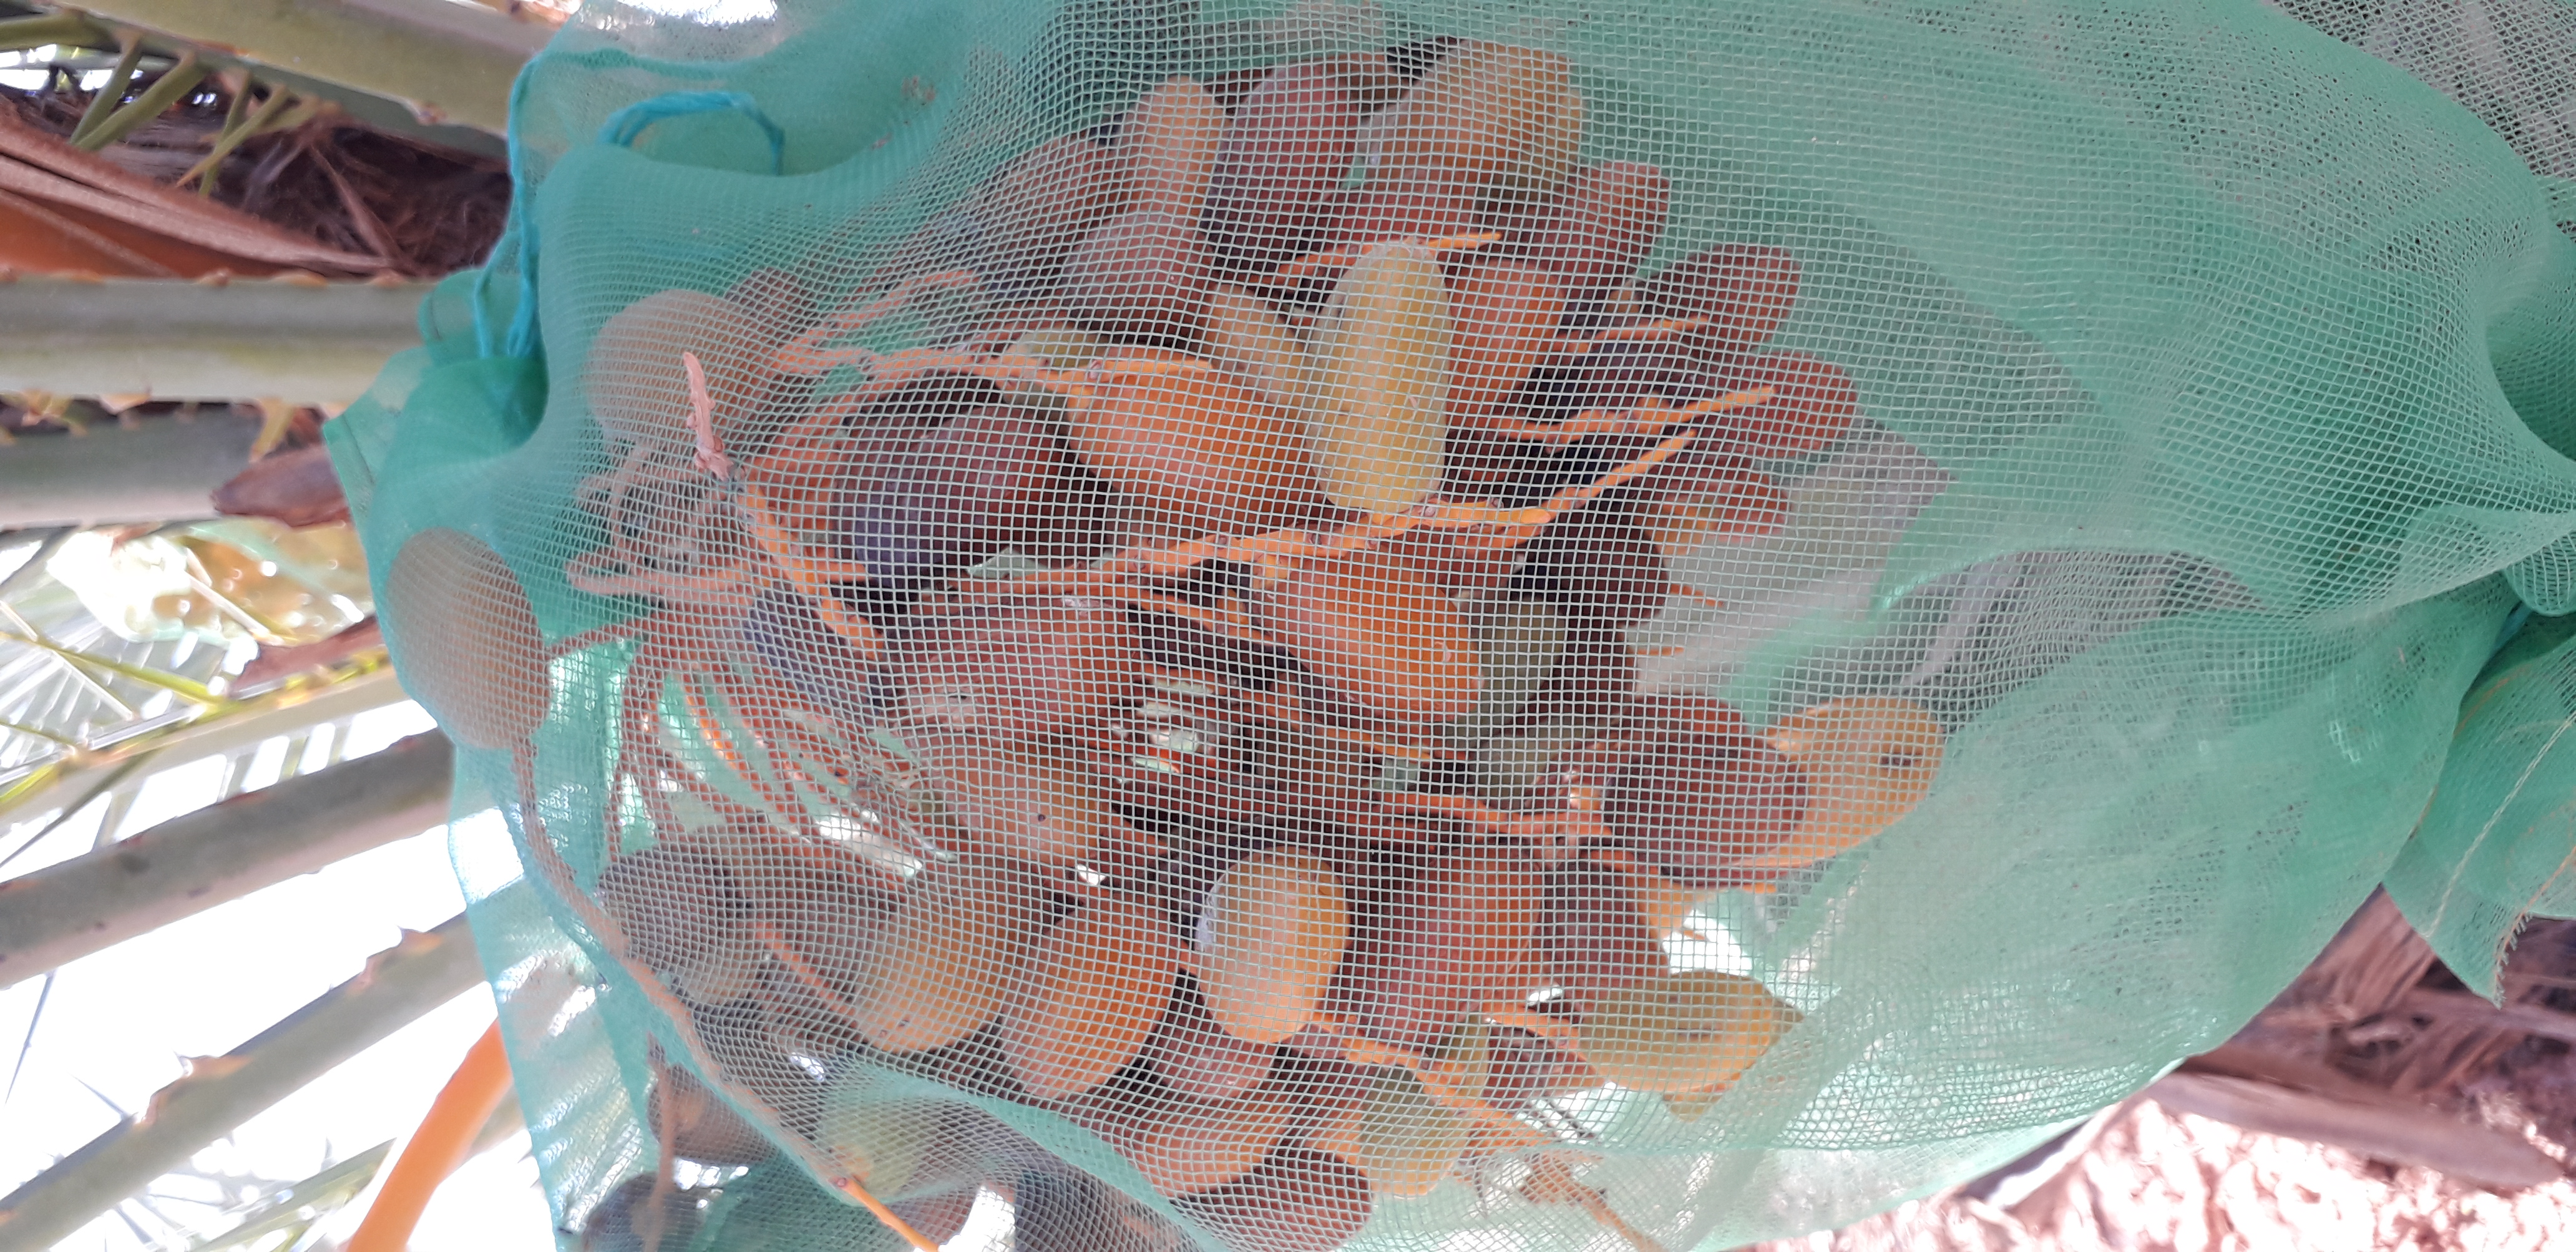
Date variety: kholt